Freedom in Congo Square

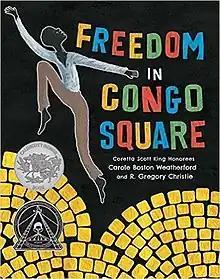

Freedom in Congo Square is a 2016 poetic nonfiction picture book by Carole Boston Weatherford, and illustrated by R. Gregory Christie. It was published in hardcover by Little Bee Books. The book provides an account of 19th-century slaves in New Orleans who were able to gather in one place on Sundays: Congo Square. In addition to the book's main text, "an introduction and afterword provide further historic detail."